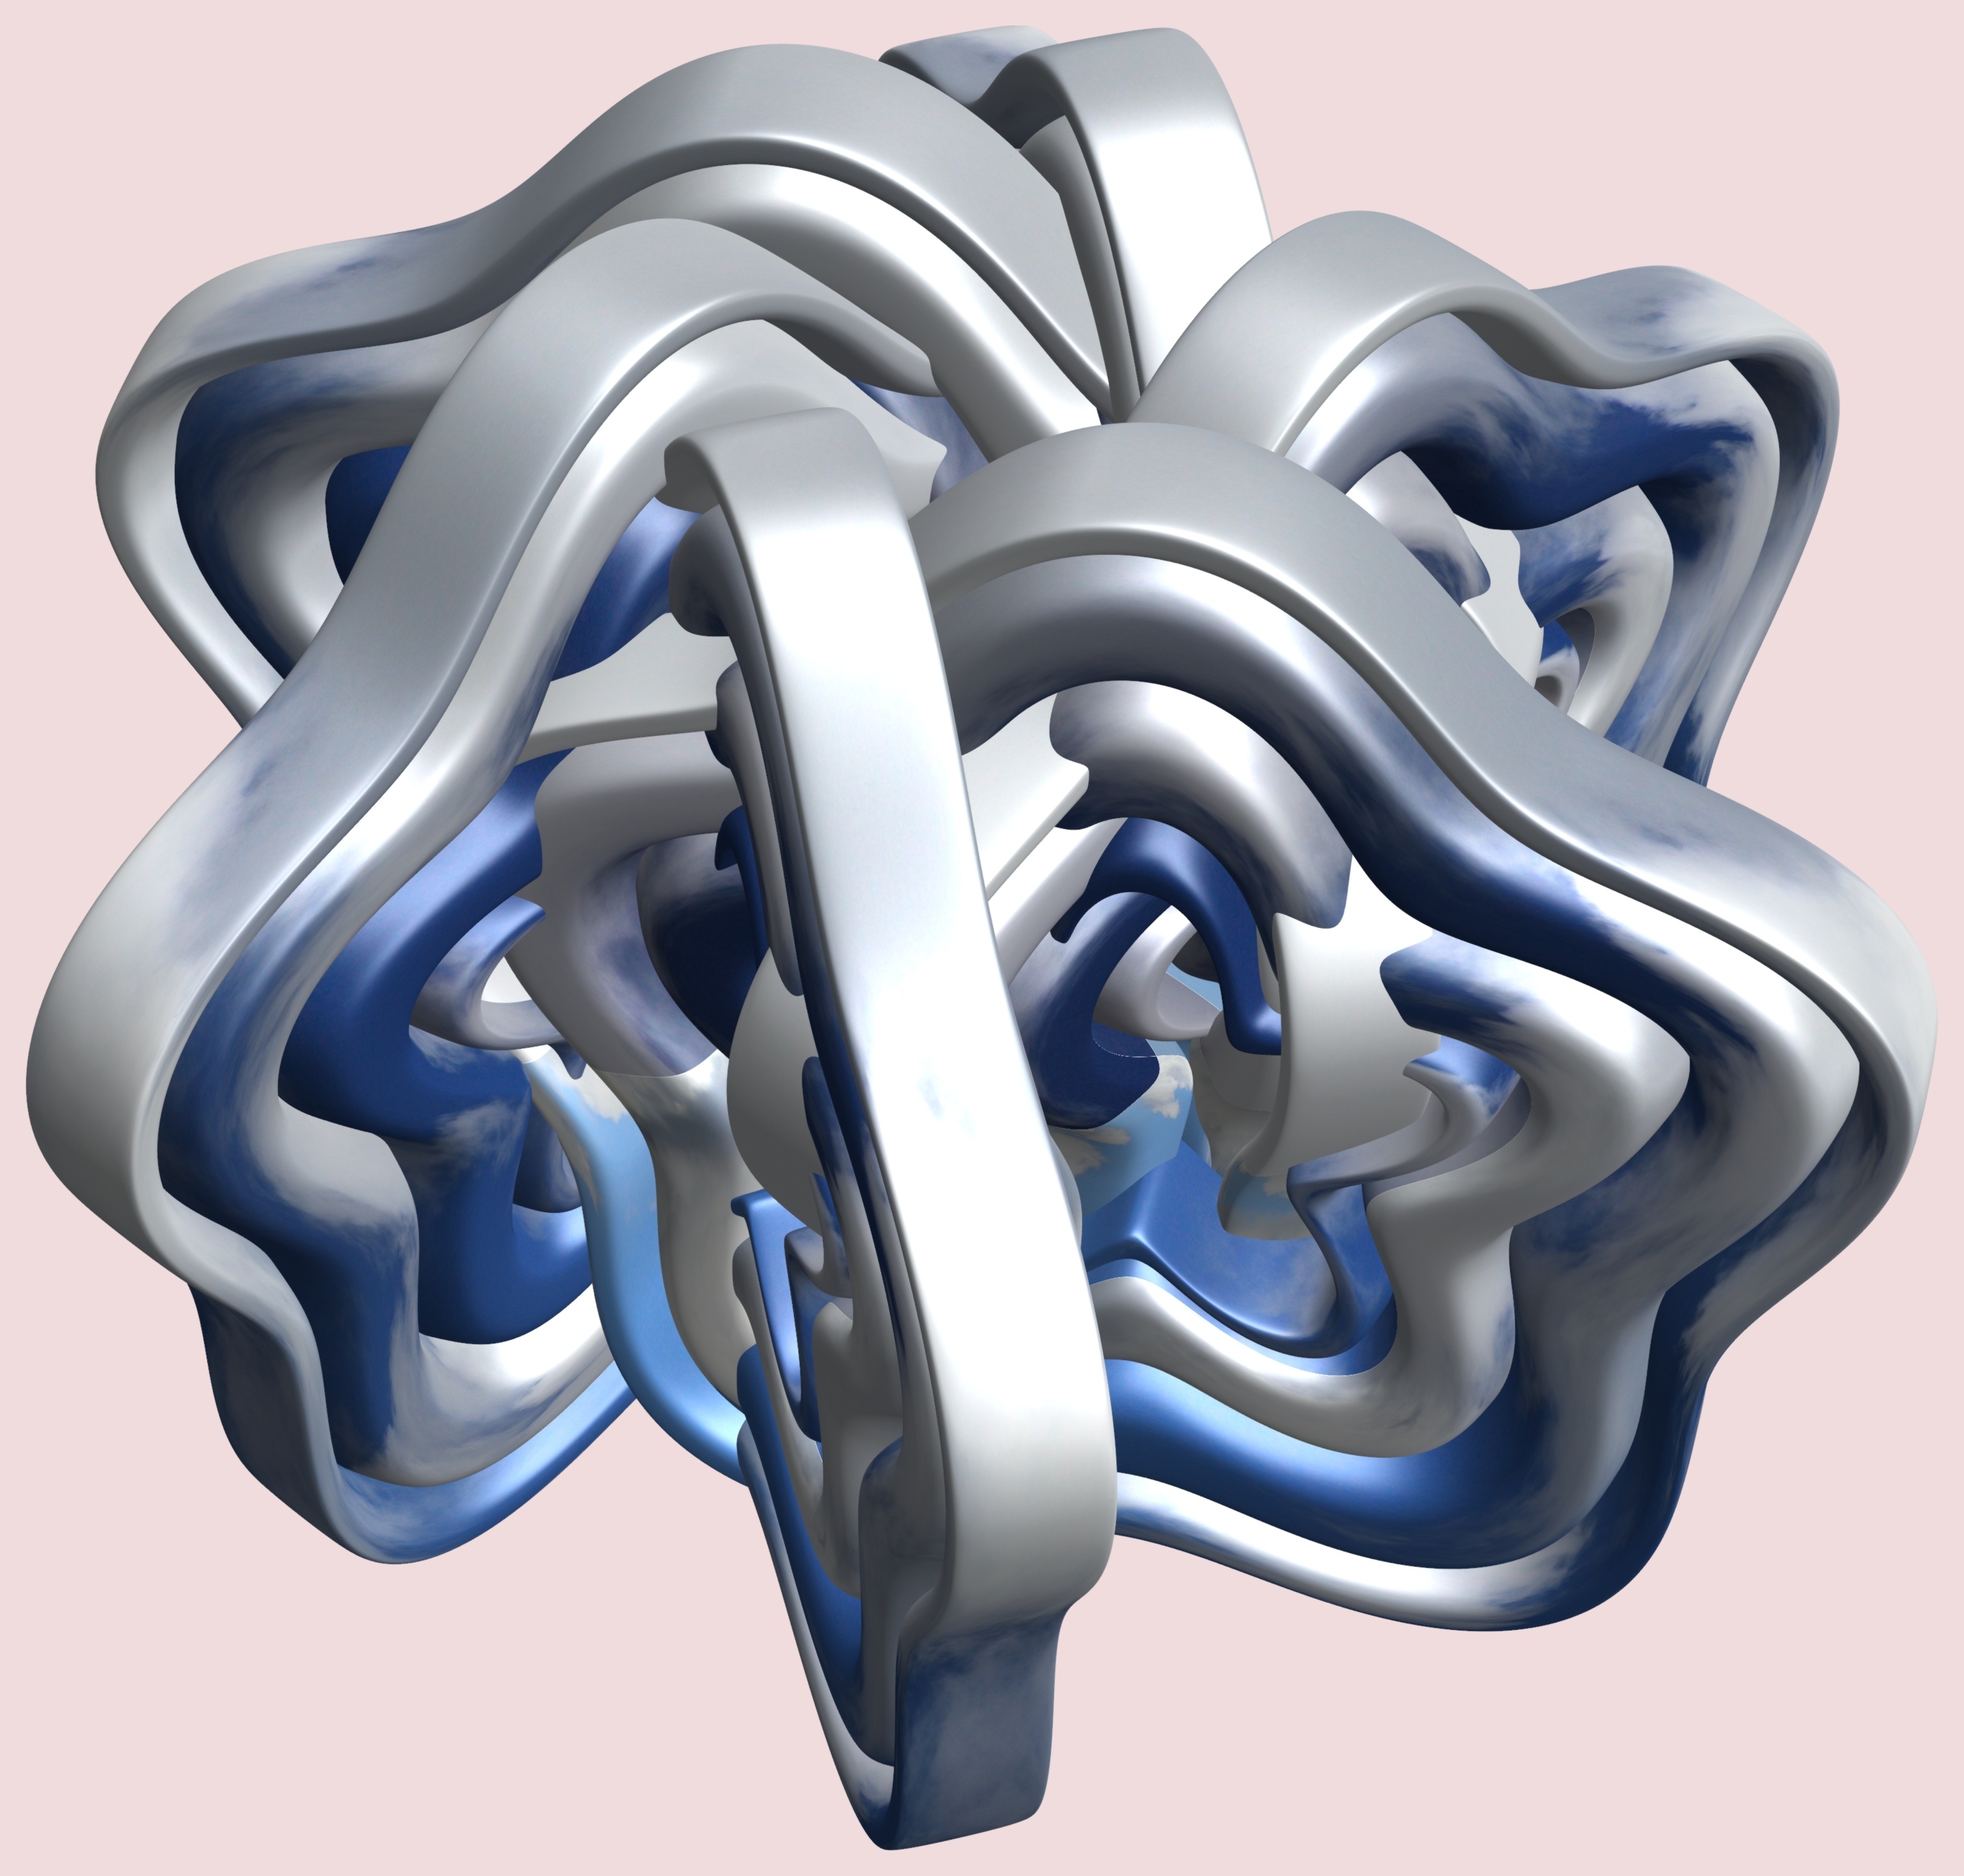
hand, structure, texture, pattern, ear, arm, muscle, human body, illustration, design, symmetry, 3d, graphic, organ, torus, mathematica, cg, parametricplot3d, code, program, algorithm, mapping, jaw